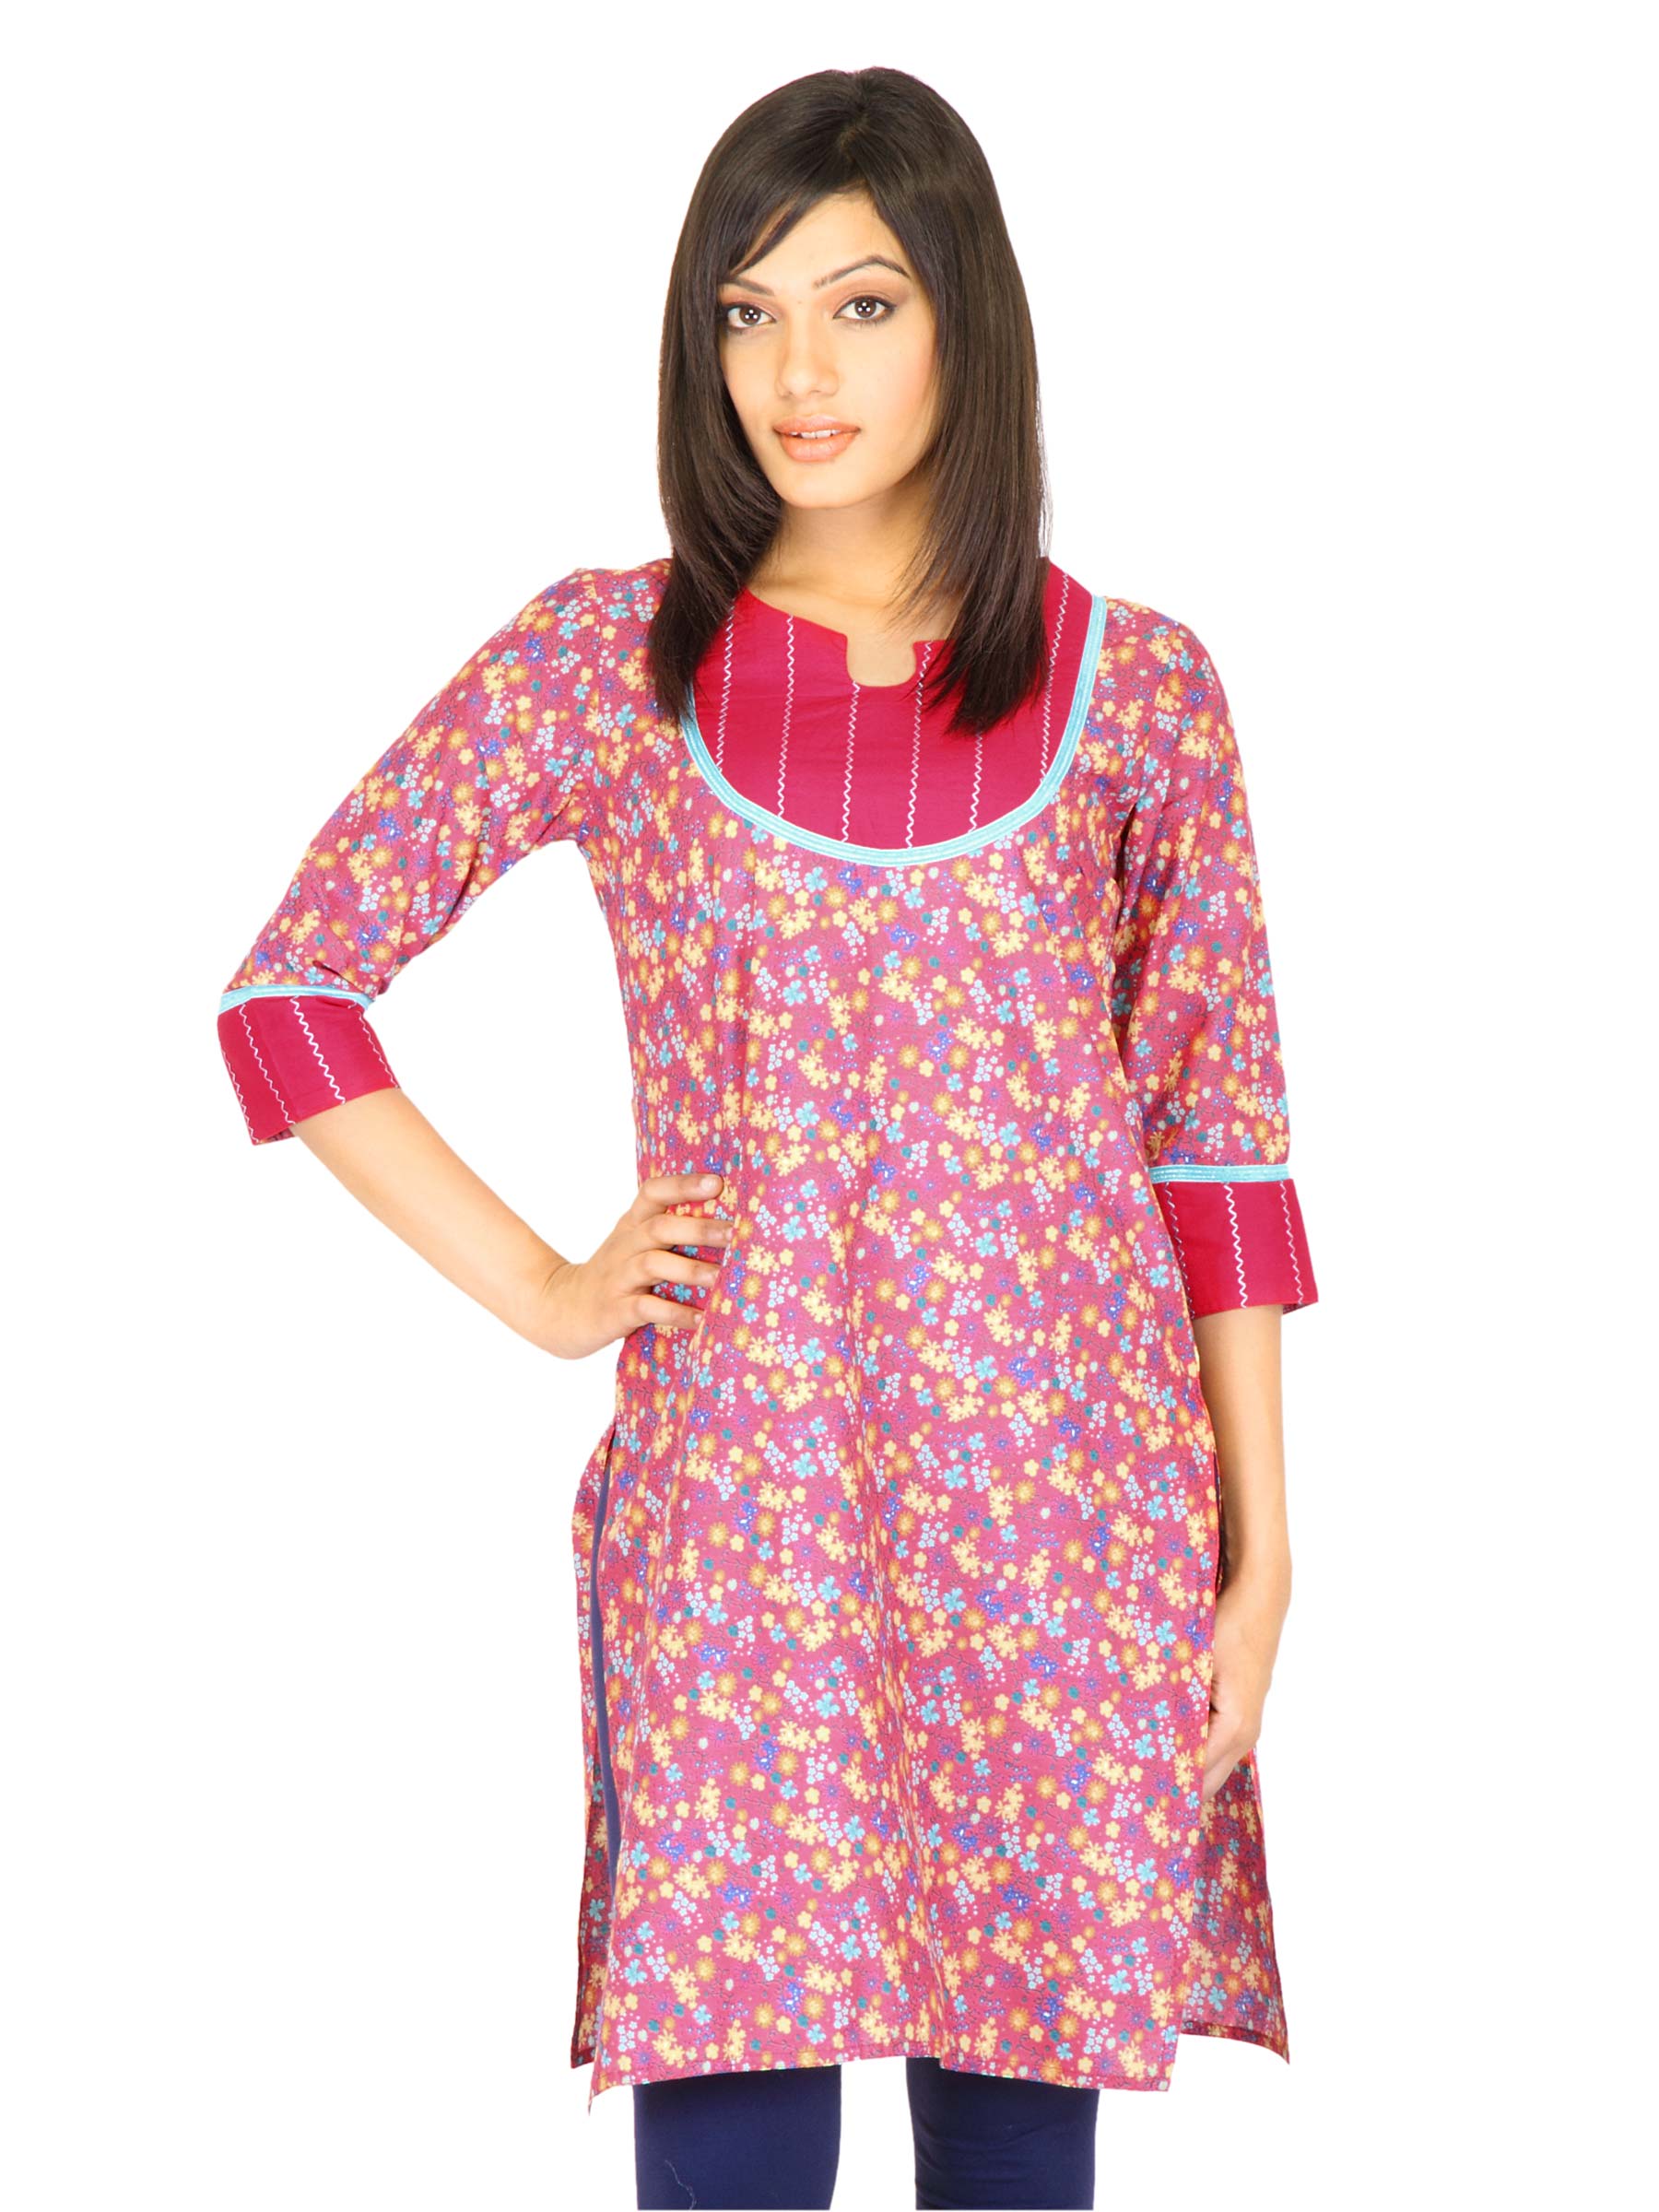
Vishudh Women Pink Pigment Printed Kurta
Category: Apparel / Topwear / Kurtas
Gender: Women
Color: Pink
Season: Fall 2011
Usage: Ethnic